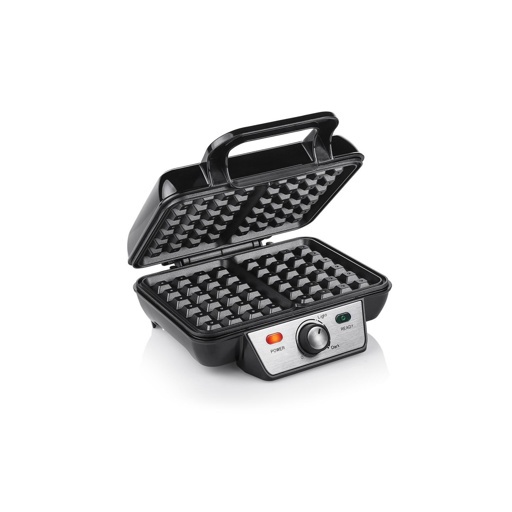
Tristar wf-2195 wafelijzer anti-aanbaklaag
Met het Tristar WF-2195 Wafelijzer zet je in een handomdraai de lekkerste wafels op tafel! Met dit wafelijzer kun je bijvoorbeeld heerlijke verse en luchtige Brusselse wafels maken. Dankzij de anti-aanbaklaag haal je de wafels er eenvoudig uit als ze klaar zijn. Praktisch in gebruik Het Tristar wafelijzer is voorzien van een goede antiaanbaklaag, waardoor je de wafels gemakkelijk uit het wafelijzer kunt halen en deze na gebruik heel gemakkelijk schoon te maken is. Met een vermogen van 1000W is het wafelijzer snel op de gewenste temperatuur. Het wafelijzer is voorzien van een snoeropbergsysteem en je kunt hem zowel verticaal als horizontaal opbergen voor extra gebruiksgemak. Bak de lekkerste wafels Met het WF-2195 wafelijzer bak je vanaf nu de heerlijkste wafels. Doordat de ruimte in het wafelijzer optimaal wordt benut, heb je lekker grote wafels ondanks het compacte formaat van het wafelijzer. Dankzij de thermostaat kan je eenvoudig de gewenste kleur instellen waardoor je de wafels naar je eigen smaak kunt bakken. Het resultaat is dus altijd de perfecte, smaakvolle wafel! Stijlvol en handig Het Tristar wafelijzer heeft een roestvrijstalen deksel waardoor deze er stijlvol uitziet. Dankzij de indicatielampjes zie je in een oogopslag of het wafelijzer aan staat en of het beslag er al in kan. Daarnaast is het wafelijzer voorzien van antislipvoetjes waardoor hij altijd stevig op het aanrecht blijft staan. Wat vind je in de doos: Tristar wafelijzer, handleiding Redenen om voor het Tristar WF-2195 Wafelijzer te kiezen: Met het Tristar wafelijzer maak je twee heerlijke verse wafels in een keer Dankzij de thermostaat kun je zelf kiezen hoe je de wafels gebakken wilt hebben Het wafelijzer is praktisch in gebruik dankzij de indicatielampjes en anti-slipvoetjes De antiaanbaklaag maakt het gemakkelijk de wafels weer uit het wafelijzer te halen Met een vermogen van 1000W is het wafelijzer snel op de gewenste temperatuur
Brand: Tristar
Category: Home & Garden > Kitchen & Dining > Kitchen Appliances > Toasters & Grills > Waffle Irons